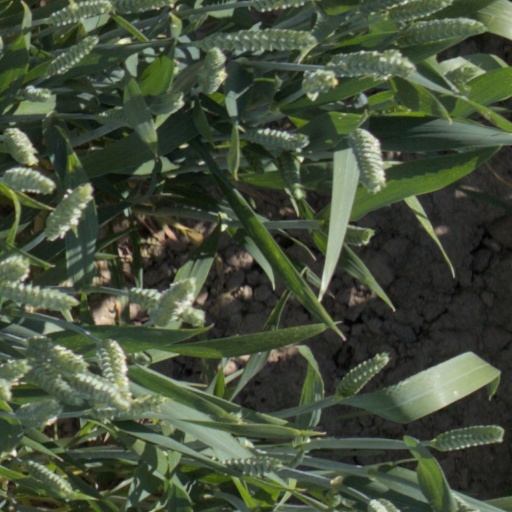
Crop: wheat